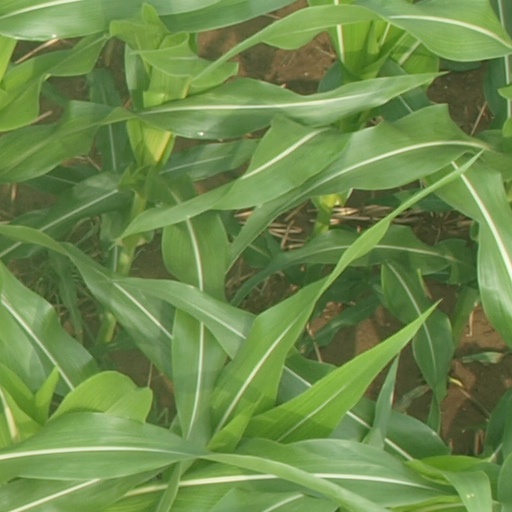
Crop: maize; corn